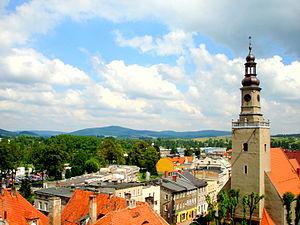
Kamienna Góra, est une ville de Pologne, située au sud-ouest du pays, dans la voïvodie de Basse-Silésie. Elle est le siège du powiat de Kamienna Góra et de la commune rurale de Kamienna Góra, sans faire partie de celle-ci car elle forme une gmina urbaine distincte.